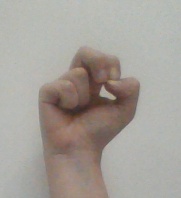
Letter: gaaf